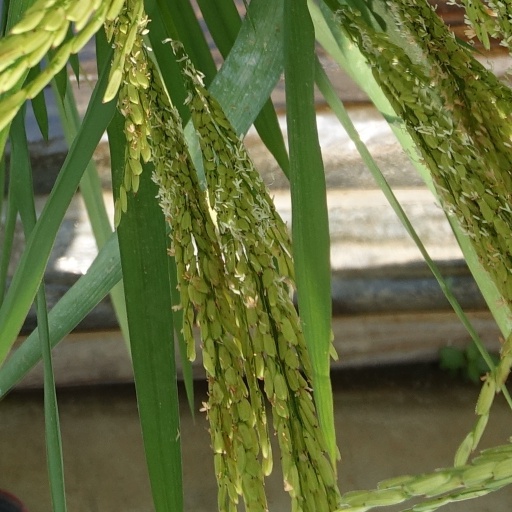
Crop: rice